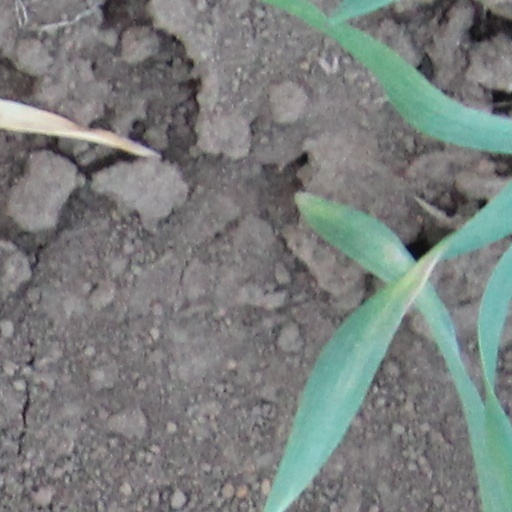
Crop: wheat